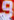
Number: 9